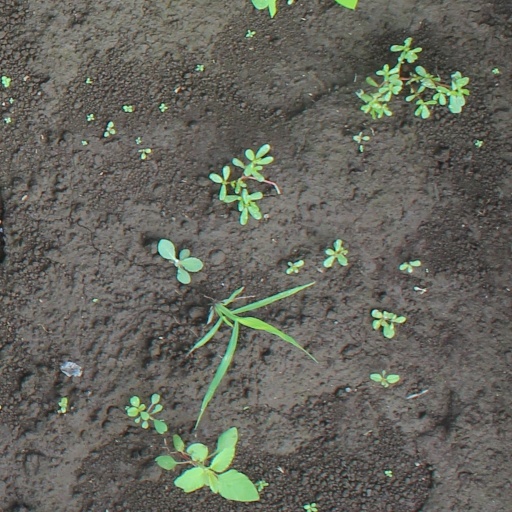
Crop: soybean